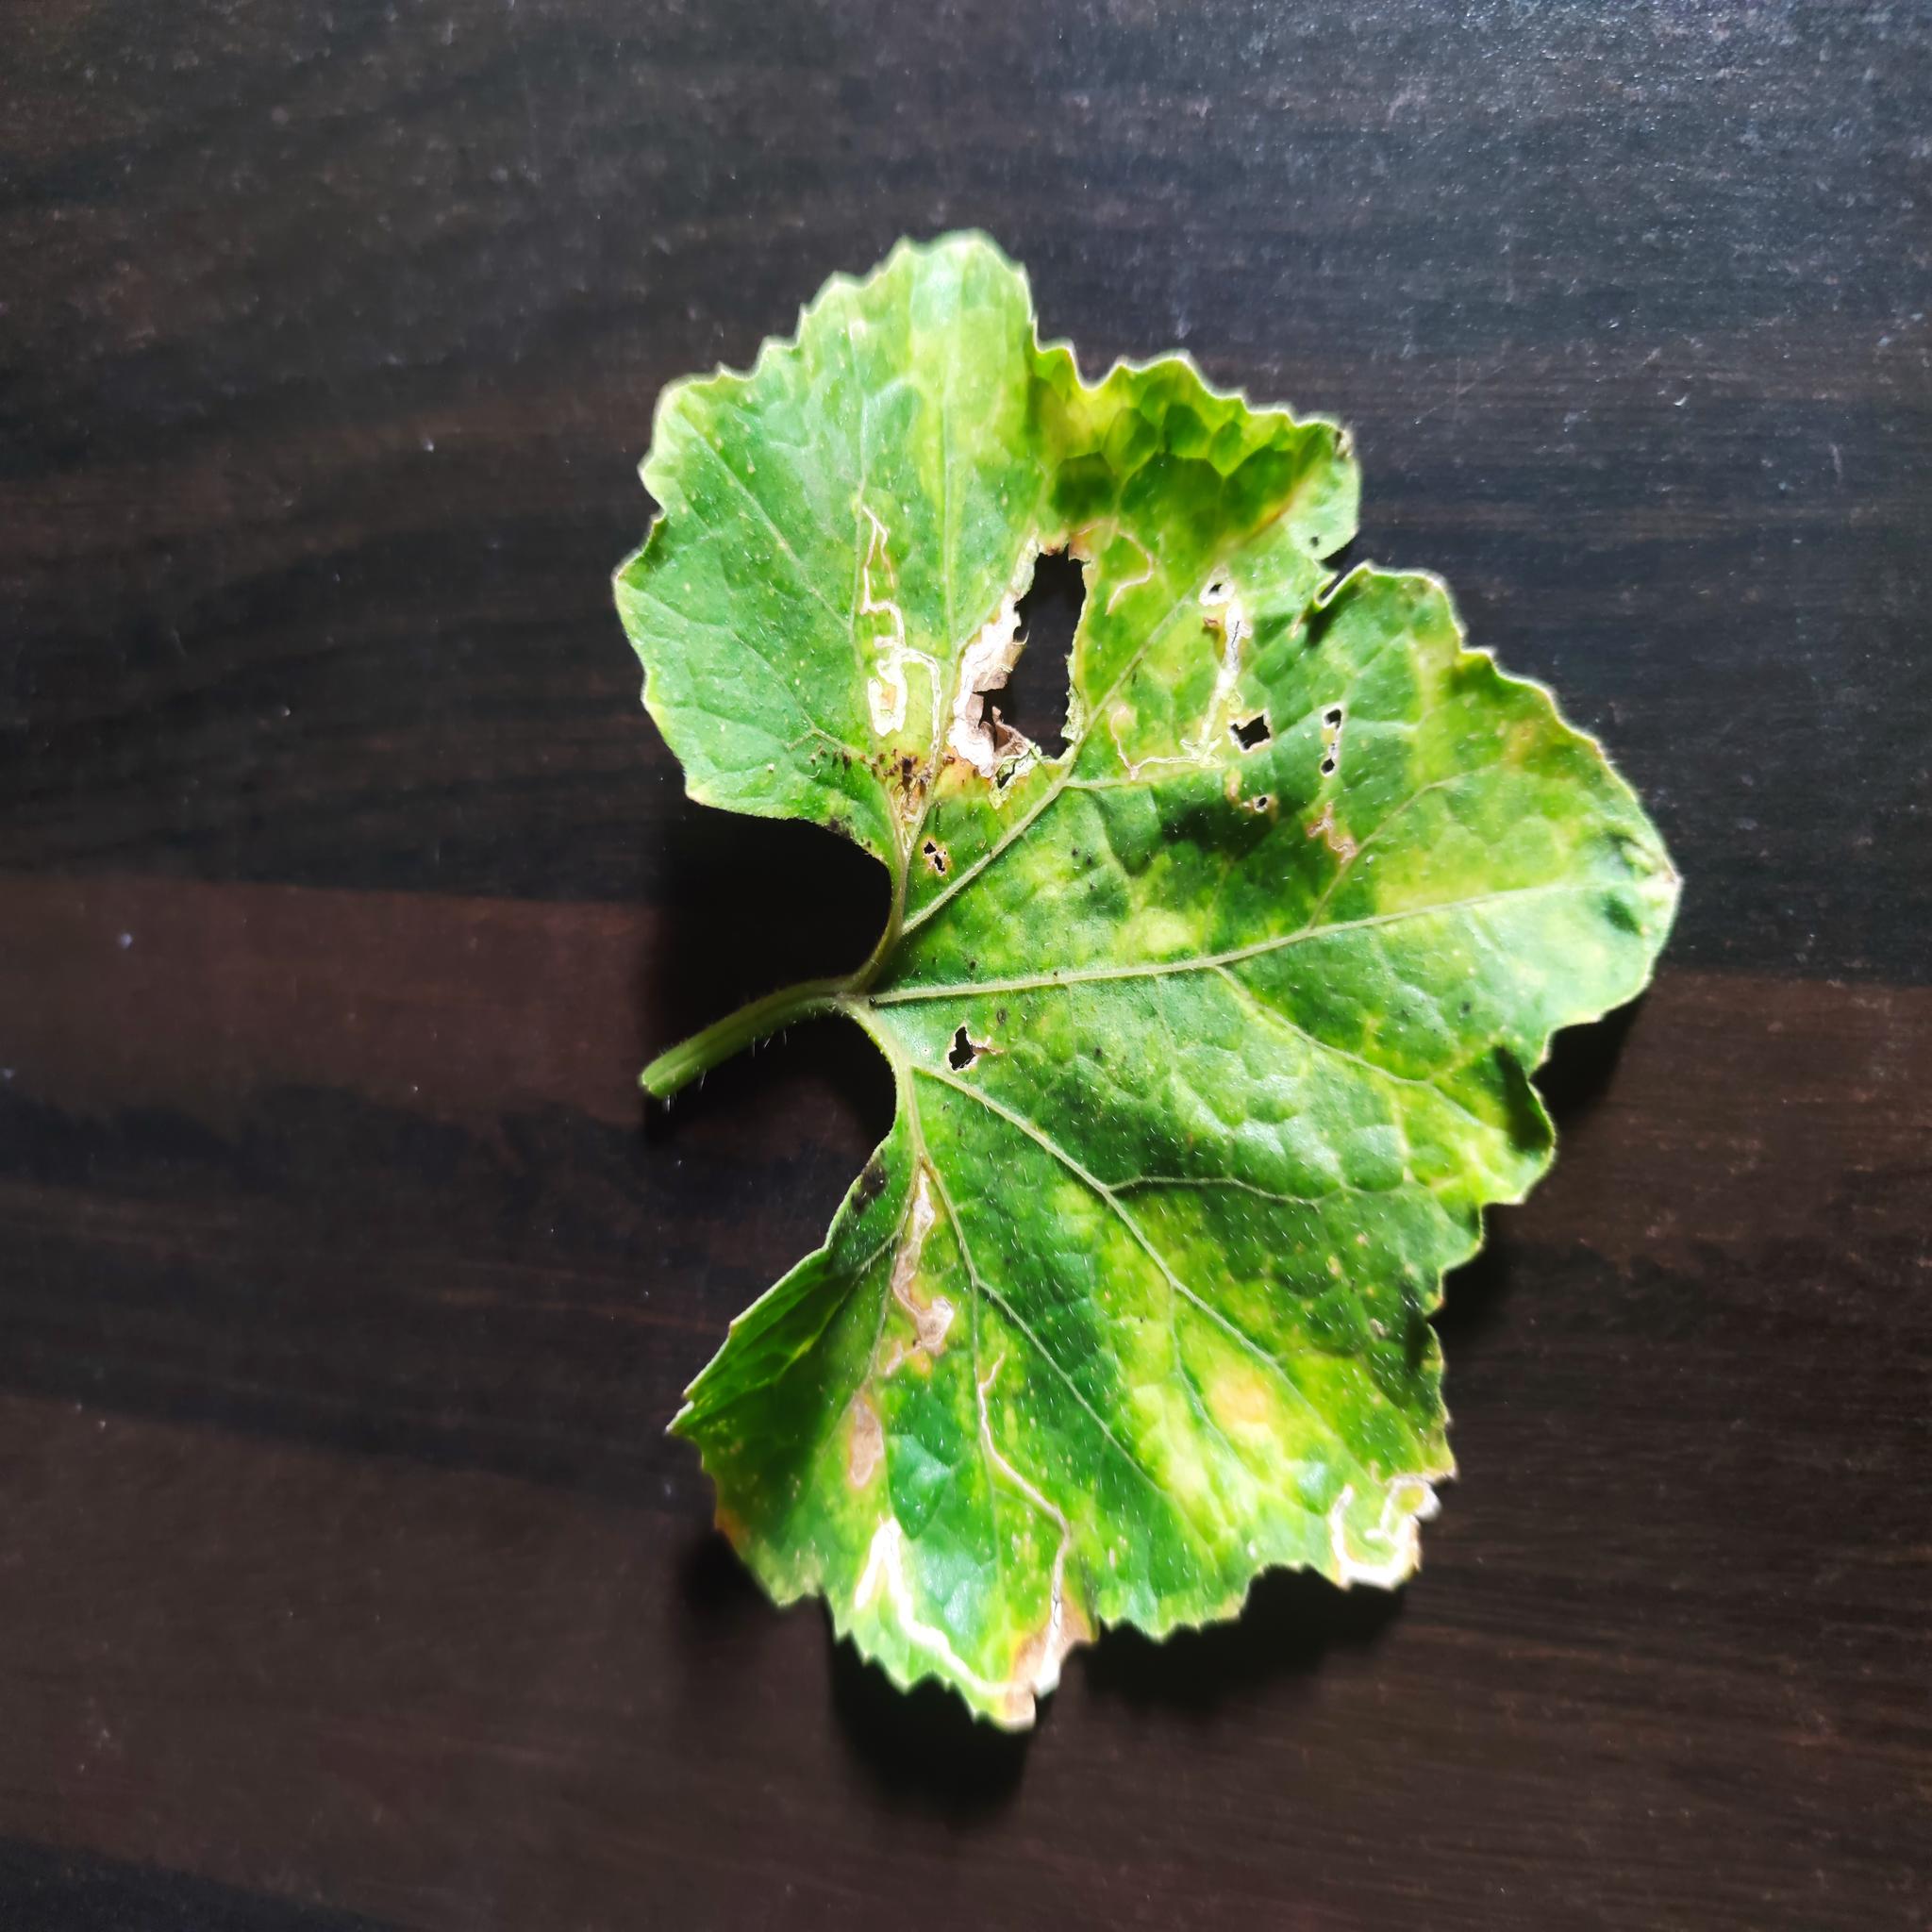
Label: Downy mildew